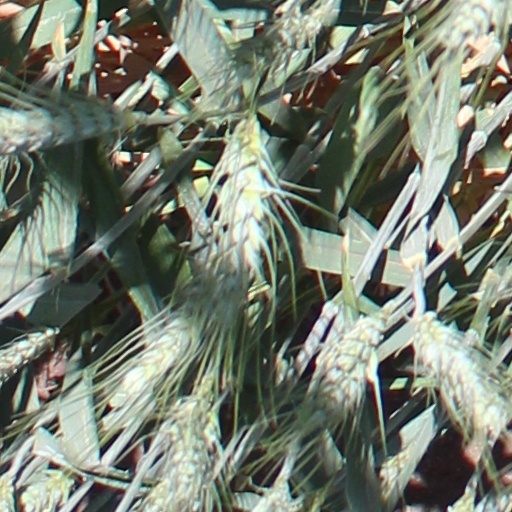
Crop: wheat